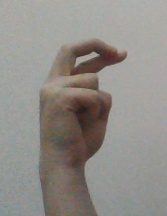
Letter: zay